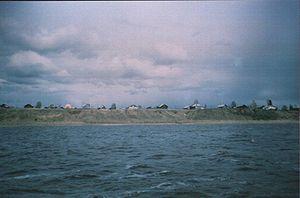
L’intervention en Russie septentrionale, aussi connue comme expédition en Russie septentrionale, fait partie de l'intervention alliée en Russie, après la révolution d'Octobre. L'intervention dans l’oblast du Nord entraîne la participation de troupes étrangères dans la guerre civile russe aux côtés des Armées blanches. La campagne dure des derniers mois de la Première Guerre mondiale en 1918, jusqu’en 1919 et se solde par le retrait des alliés et la reconquête de l’oblast du Nord par les bolcheviques.